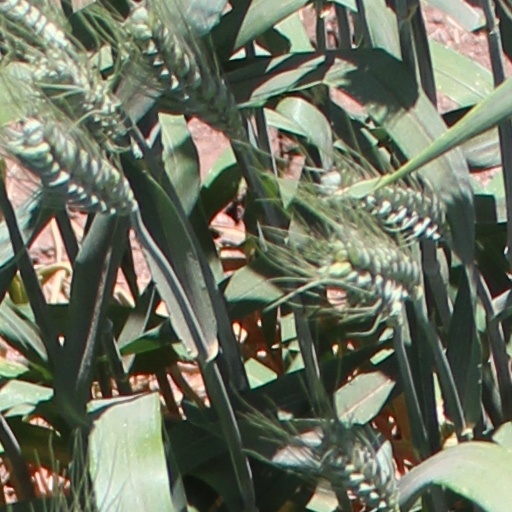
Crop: wheat